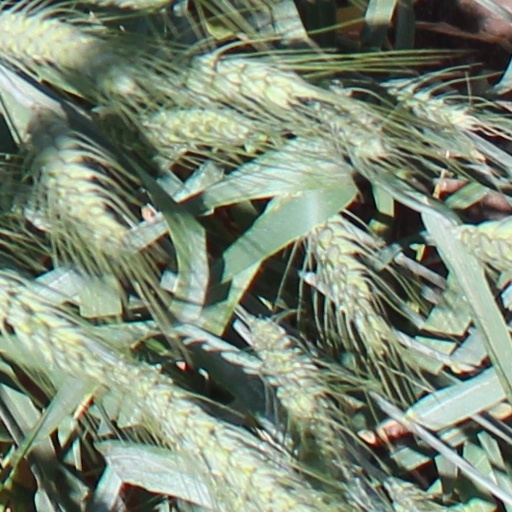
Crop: wheat